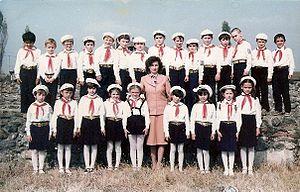
Les Pionniers étaient les membres d’une organisation de jeunesse communiste, inspirée du scoutisme mais indépendante de celui-ci et exclusive dans les pays communistes, où le scoutisme traditionnel fut interdit. L’organisation des Pionniers est fondée par les bolcheviques en Union soviétique le 19 mai 1922. En 1925, elle est étendue à la Mongolie, deuxième État communiste au monde, et à partir de 1949 aux pays communistes européens, à la Chine communiste, à la Corée du Nord, dans les autres pays communistes d’Asie et à Cuba.